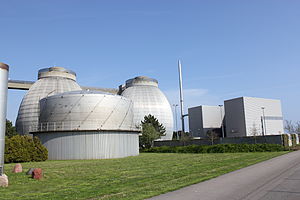
København / Infrastruktur og transport / Forsyning og bortskaffelse
Spildevandscenter Avedøre: Forrest lager for biogas, bagved ægformede rådnetanke og til højre anlæg til forbrænding af udrådnet slam.
Rådnetanke, Gaslager og slamforbrænding på Spildevandscenter Avedøre. Dines 10. jan 2011, 15:04 (CET)
København er Danmarks hovedstad og er med 1.330.993 indbyggere landets største byområde omfattende 18 kommuner eller dele heraf. Fra 1. januar 2007 er byen en del af Region Hovedstaden og for de sydlige deles vedkommende af Region Sjælland. Centrum for byområdet udgøres af Københavns Kommune, areal 90,10 km², der med over 630.000 indbyggere og forventet 665.000 indbyggere i 2027 er Danmarks mest folkerige kommune, og enklaven Frederiksberg Kommune, areal 8,70 km², med omkring 104.000 indbyggere.